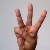
The image shows a hand gesture representing the letter 'W' in Indian Sign Language.